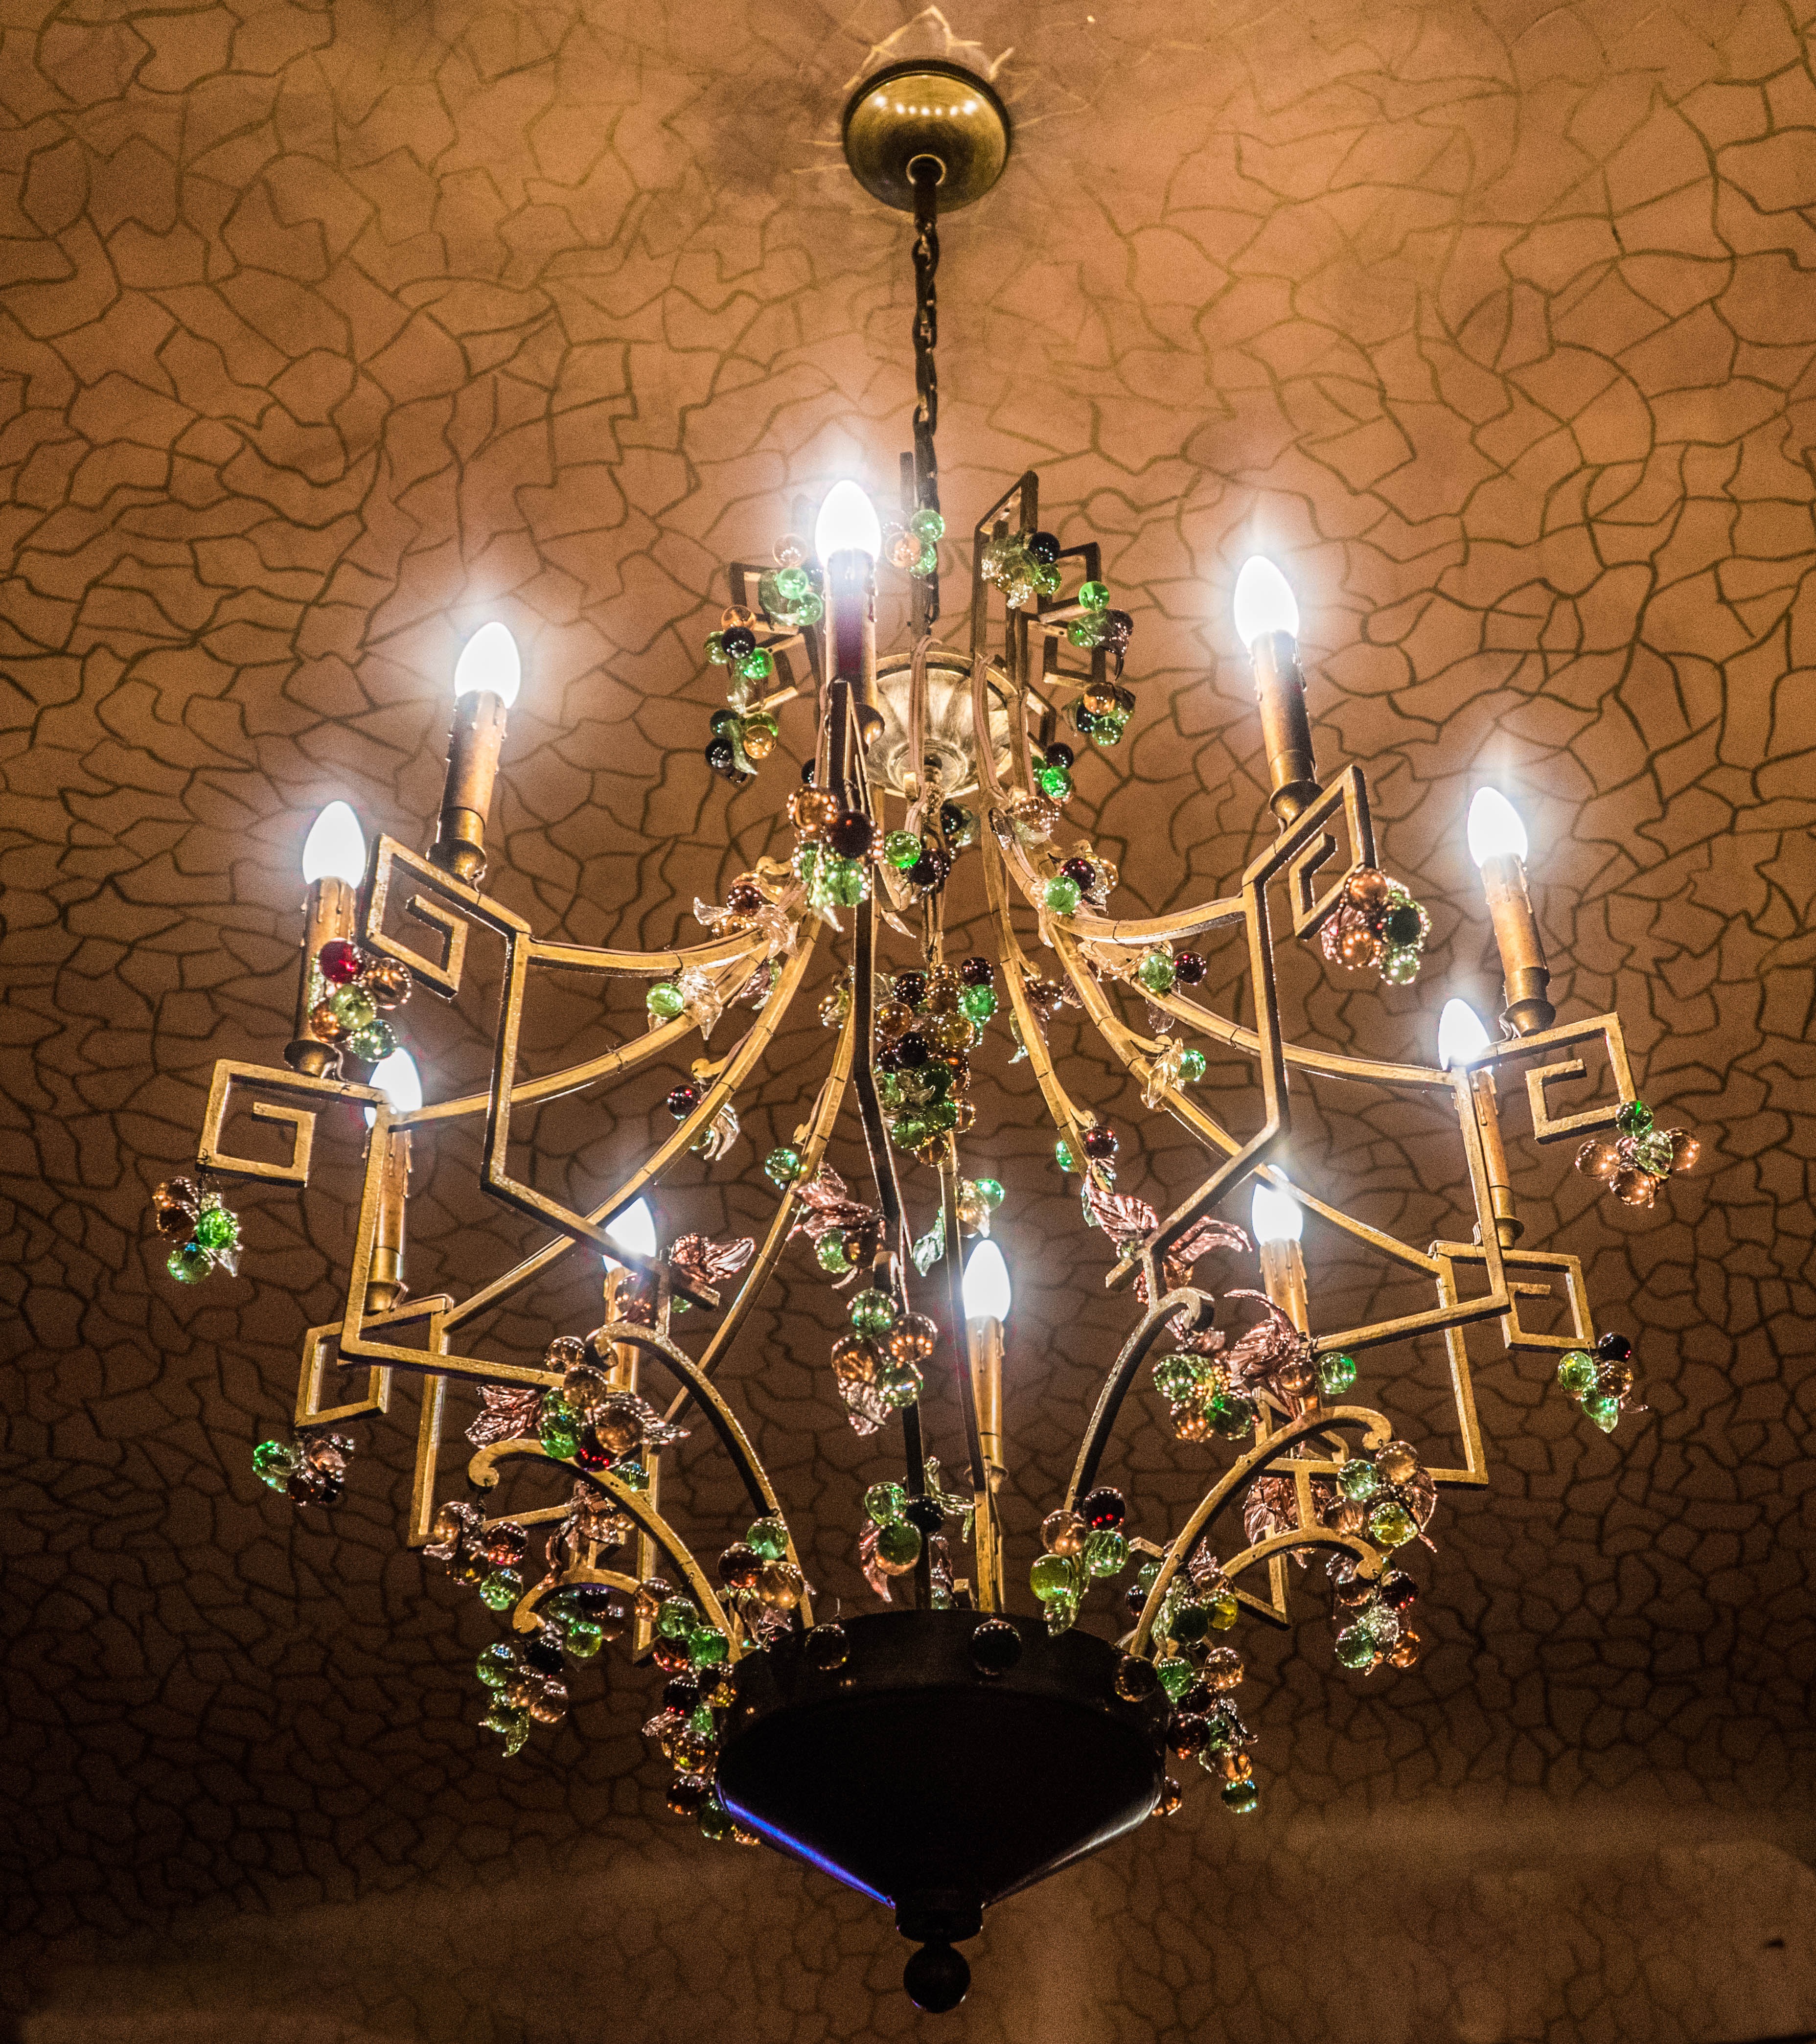
light, flower, ceiling, landmark, tourism, christmas, lighting, decor, barcelona, christmas decoration, spain, ornate, light fixture, famous, chandelier, christmas lights, gaudi house